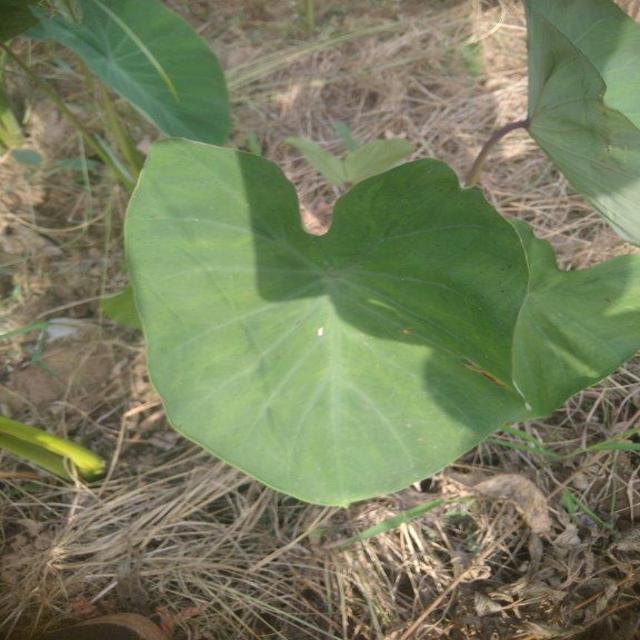
Label: Healthy